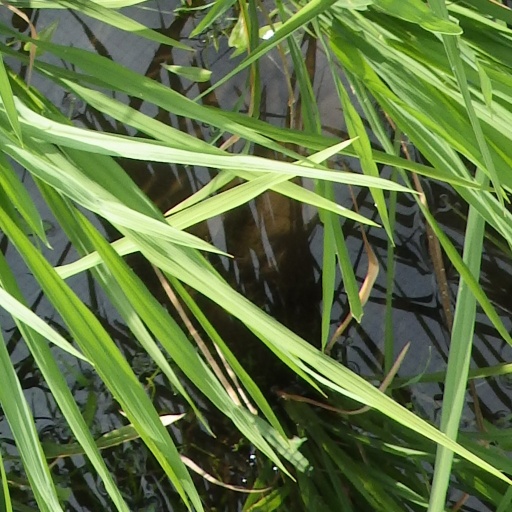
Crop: rice